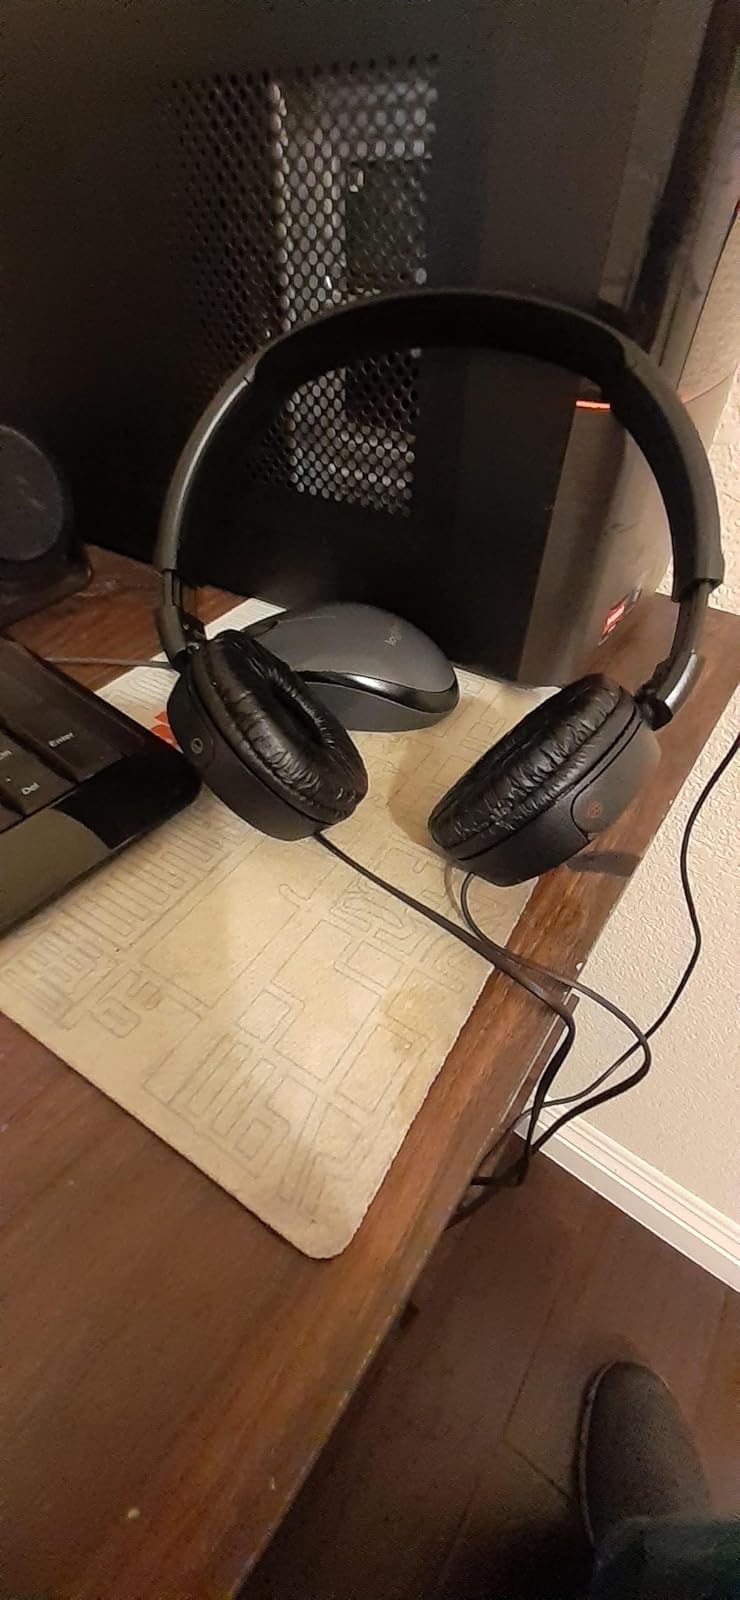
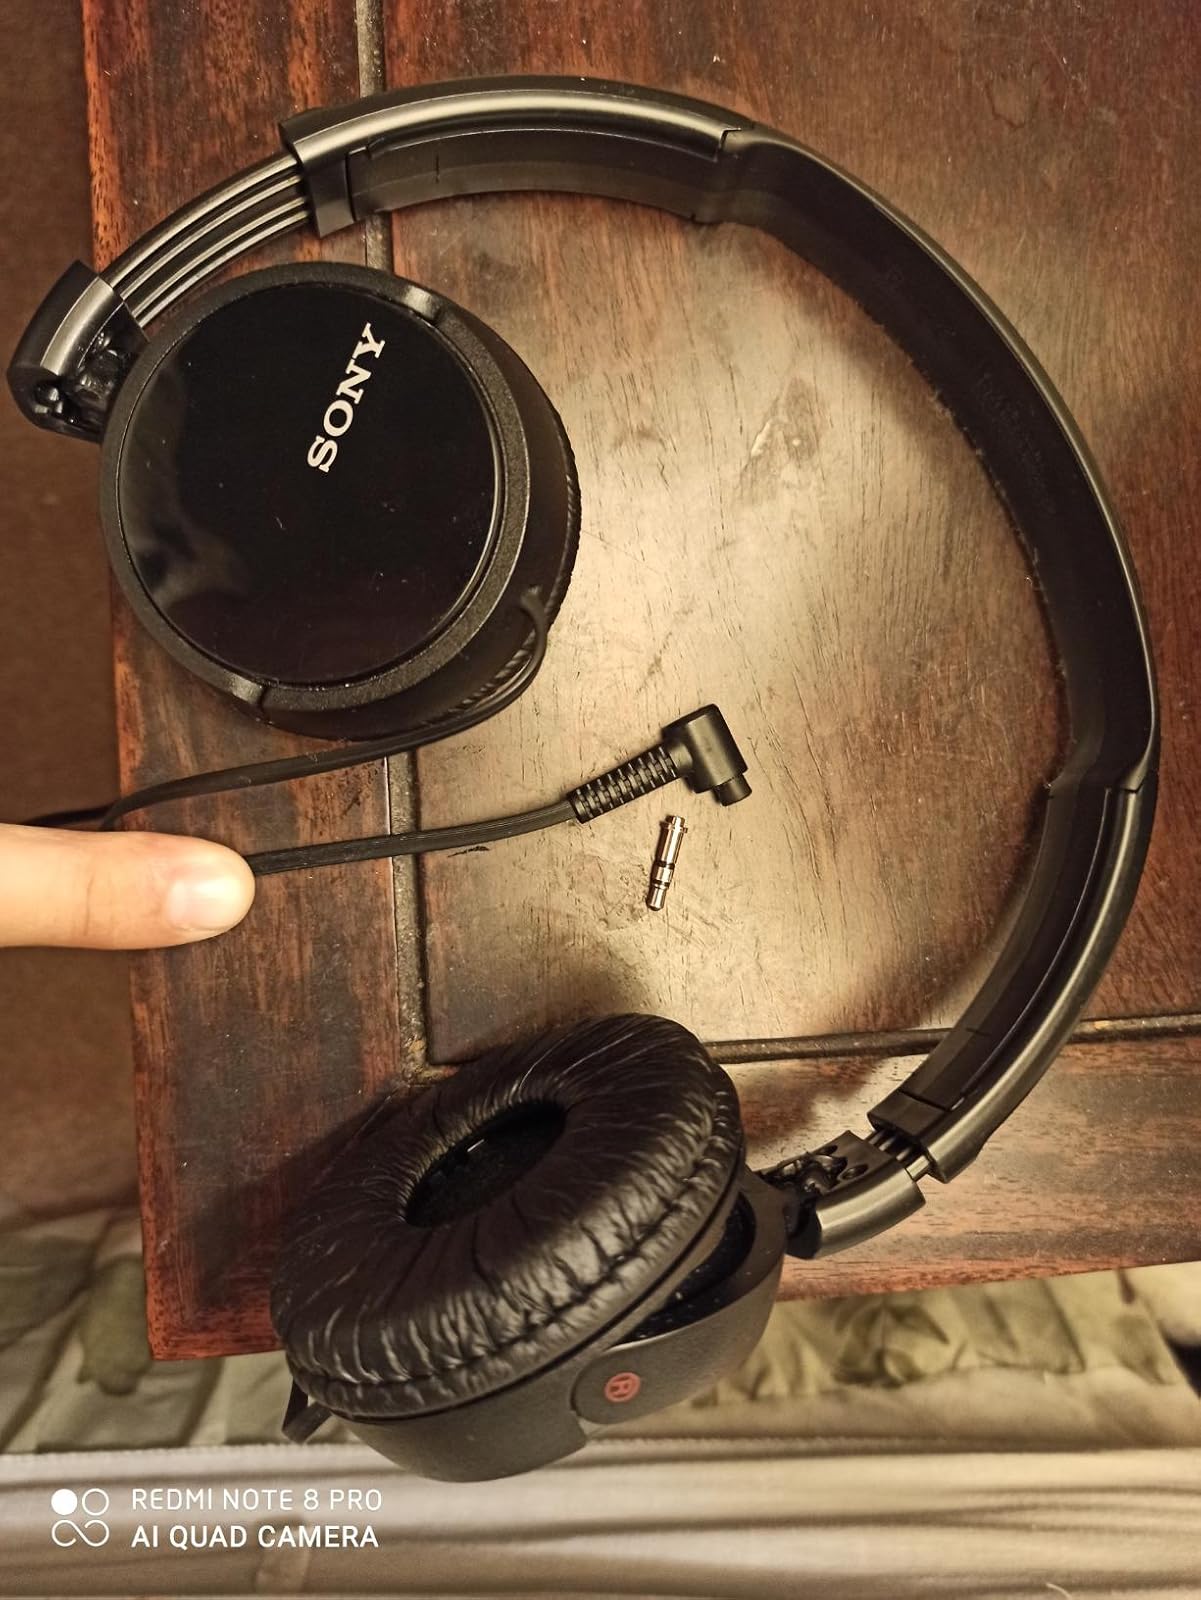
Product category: headphones
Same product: yes